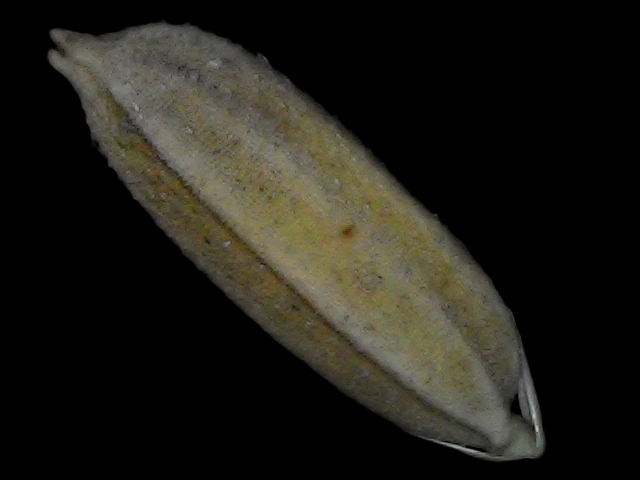
Rice variety: Bd72